Villa Il Gioiello

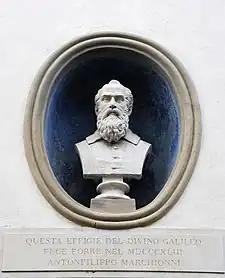
Bust of Galileo.

This rented residence with its fields, adjoined the monastery where his daughter, Sister Maria Celeste (born Virginia) was a nun. There are 124 remaining letters from Celeste to Galileo (the replies of the scientist were probably destroyed) which were filed after his death (at the State Archive of Florence) in the inventory of property owned by Galileo. Galileo's books are now held in the "Biblioteca Nazionale Centrale di Firenze" and are the subject of a celebratory exhibit: "Galileiana 2009".